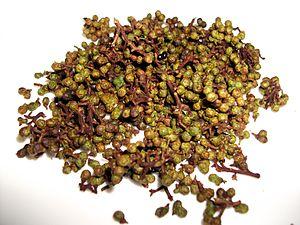
La cuisine batak est la cuisine du peuple batak, prédominant à Sumatra du Nord, en Indonésie. La cuisine batak est une des composantes de la cuisine indonésienne et est une des plus authentiques en comparaison des autres cuisines de l'île de Sumatra, plus marquées par des influences étrangères. Une des caractéristiques de la cuisine batak est l'emploi d'andaliman en tant qu'épice principale. C'est ce qui explique qu'en Indonésie l'andaliman est parfois appelé « poivre de Batak ».
L'Andaliman est une espèce de plante de la famille des Rutaceae. Elle est présente dans le sud de la Chine, Bangladesh, Bhoutan, nord de l'India, Népal, Laos, Birmanie, nord de la Thaïlande, Viêt Nam, Indonésie, et Malaisie péninsulaire